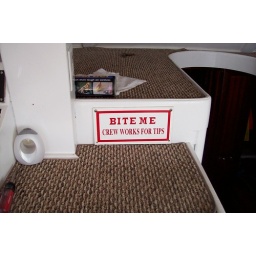
sign in the boat